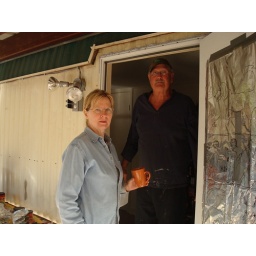
standing in front of their new door which has a piece of foil as a temporary curtain.